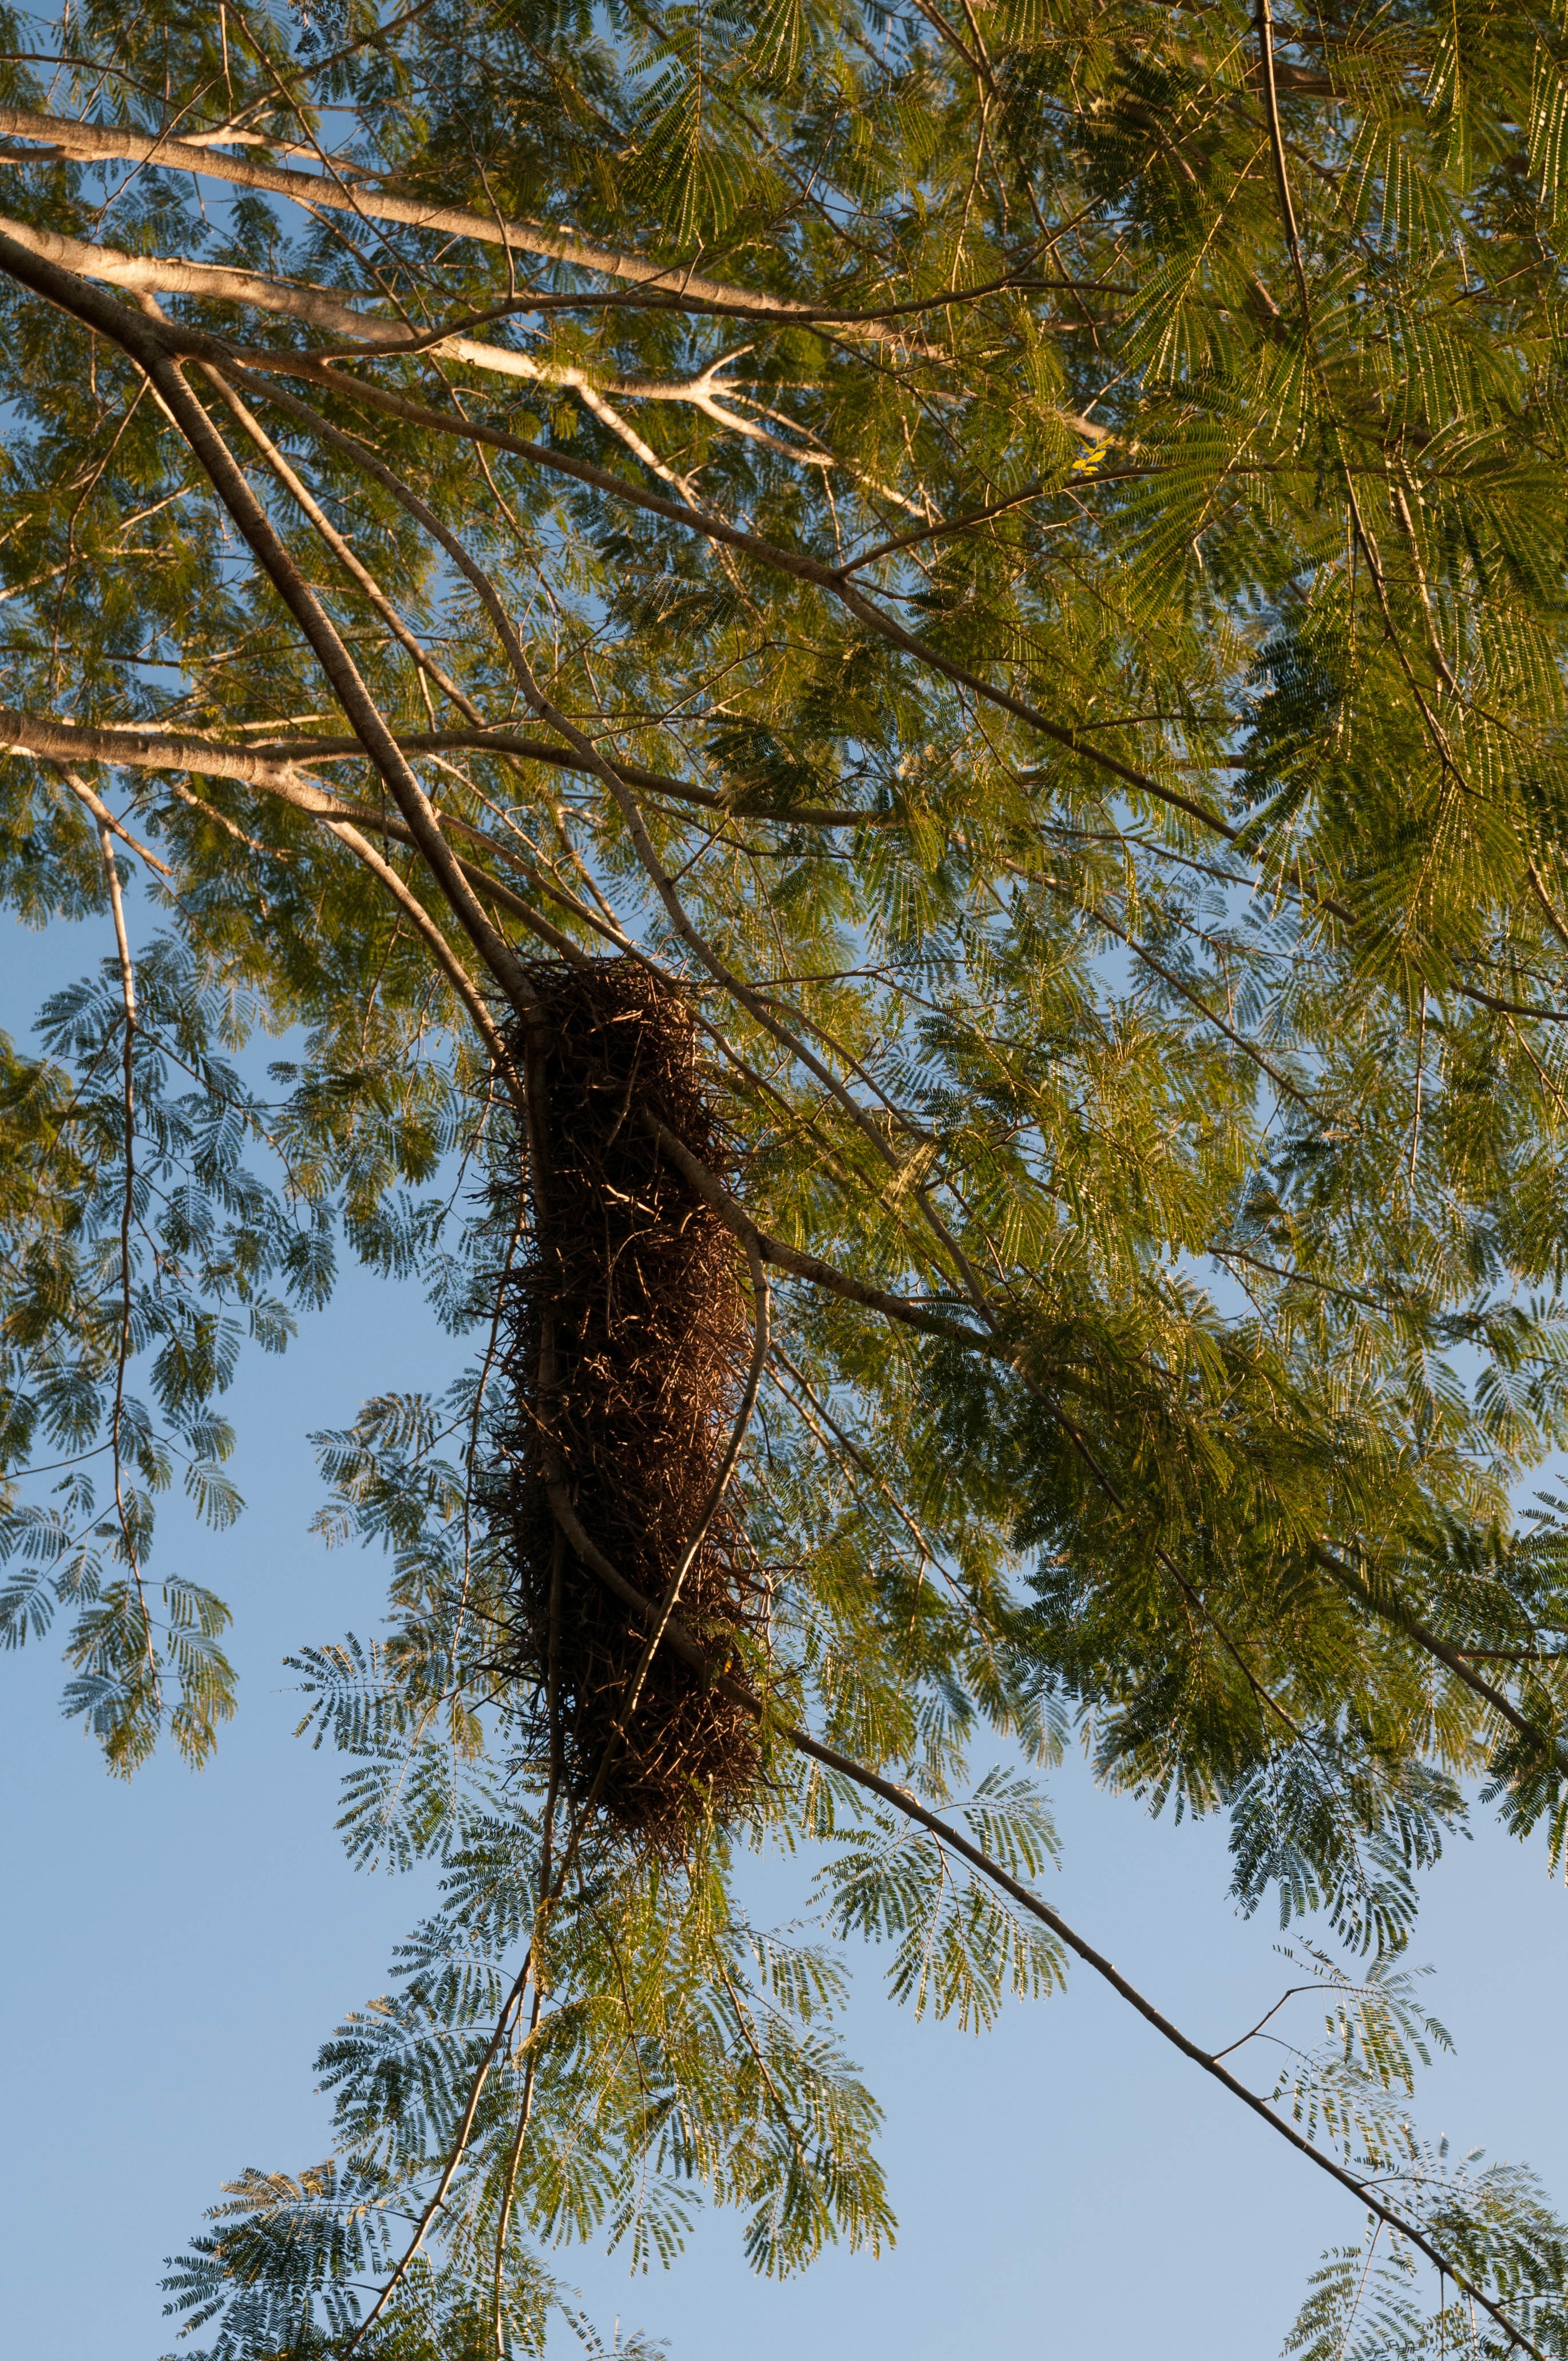
tree, nature, forest, branch, winter, plant, leaf, wildlife, autumn, hanging, season, conifer, ornithology, spruce, nest, larch, birds nest, woody plant